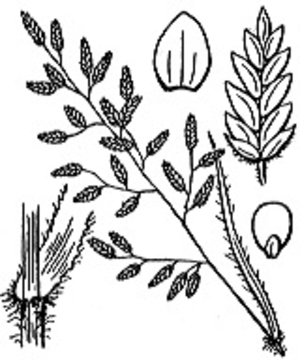
Eragrostis minor